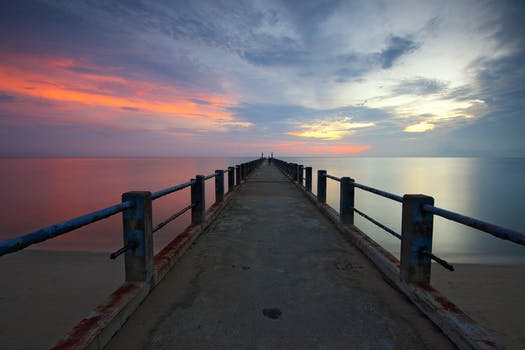
Label: No Watermark